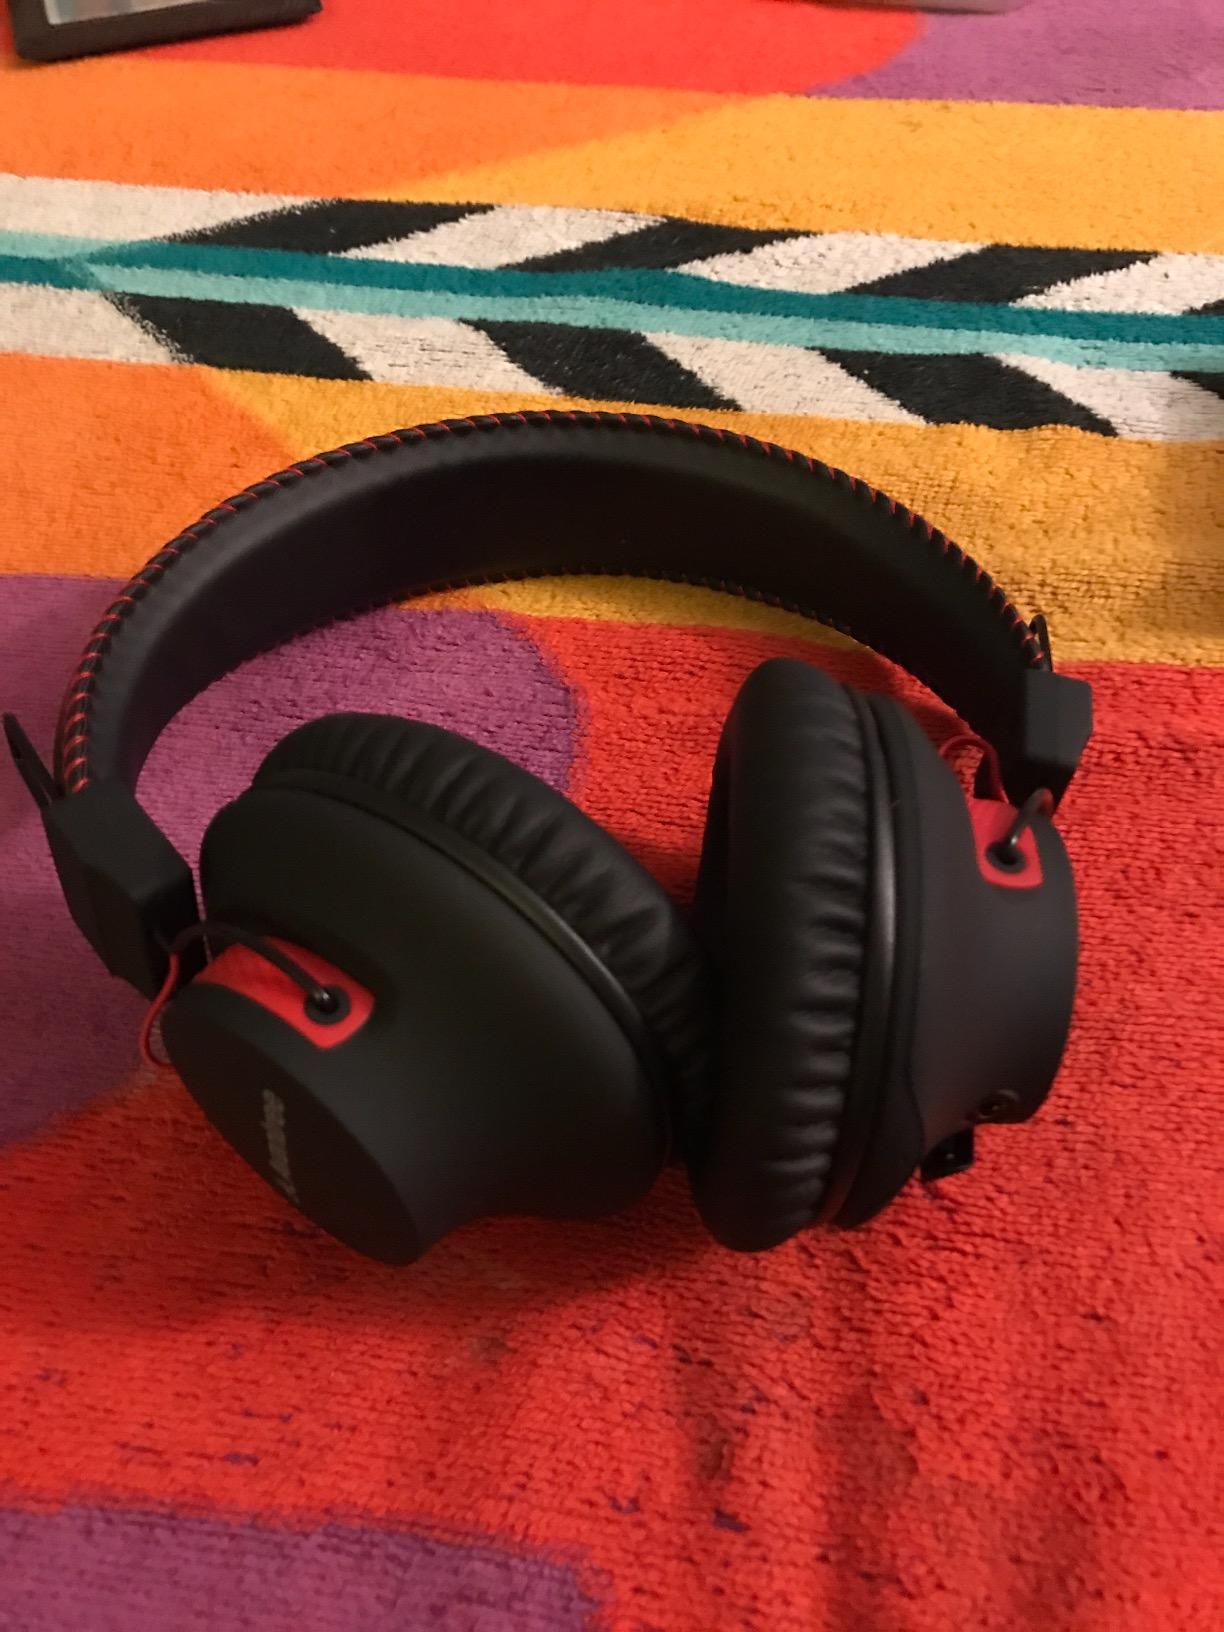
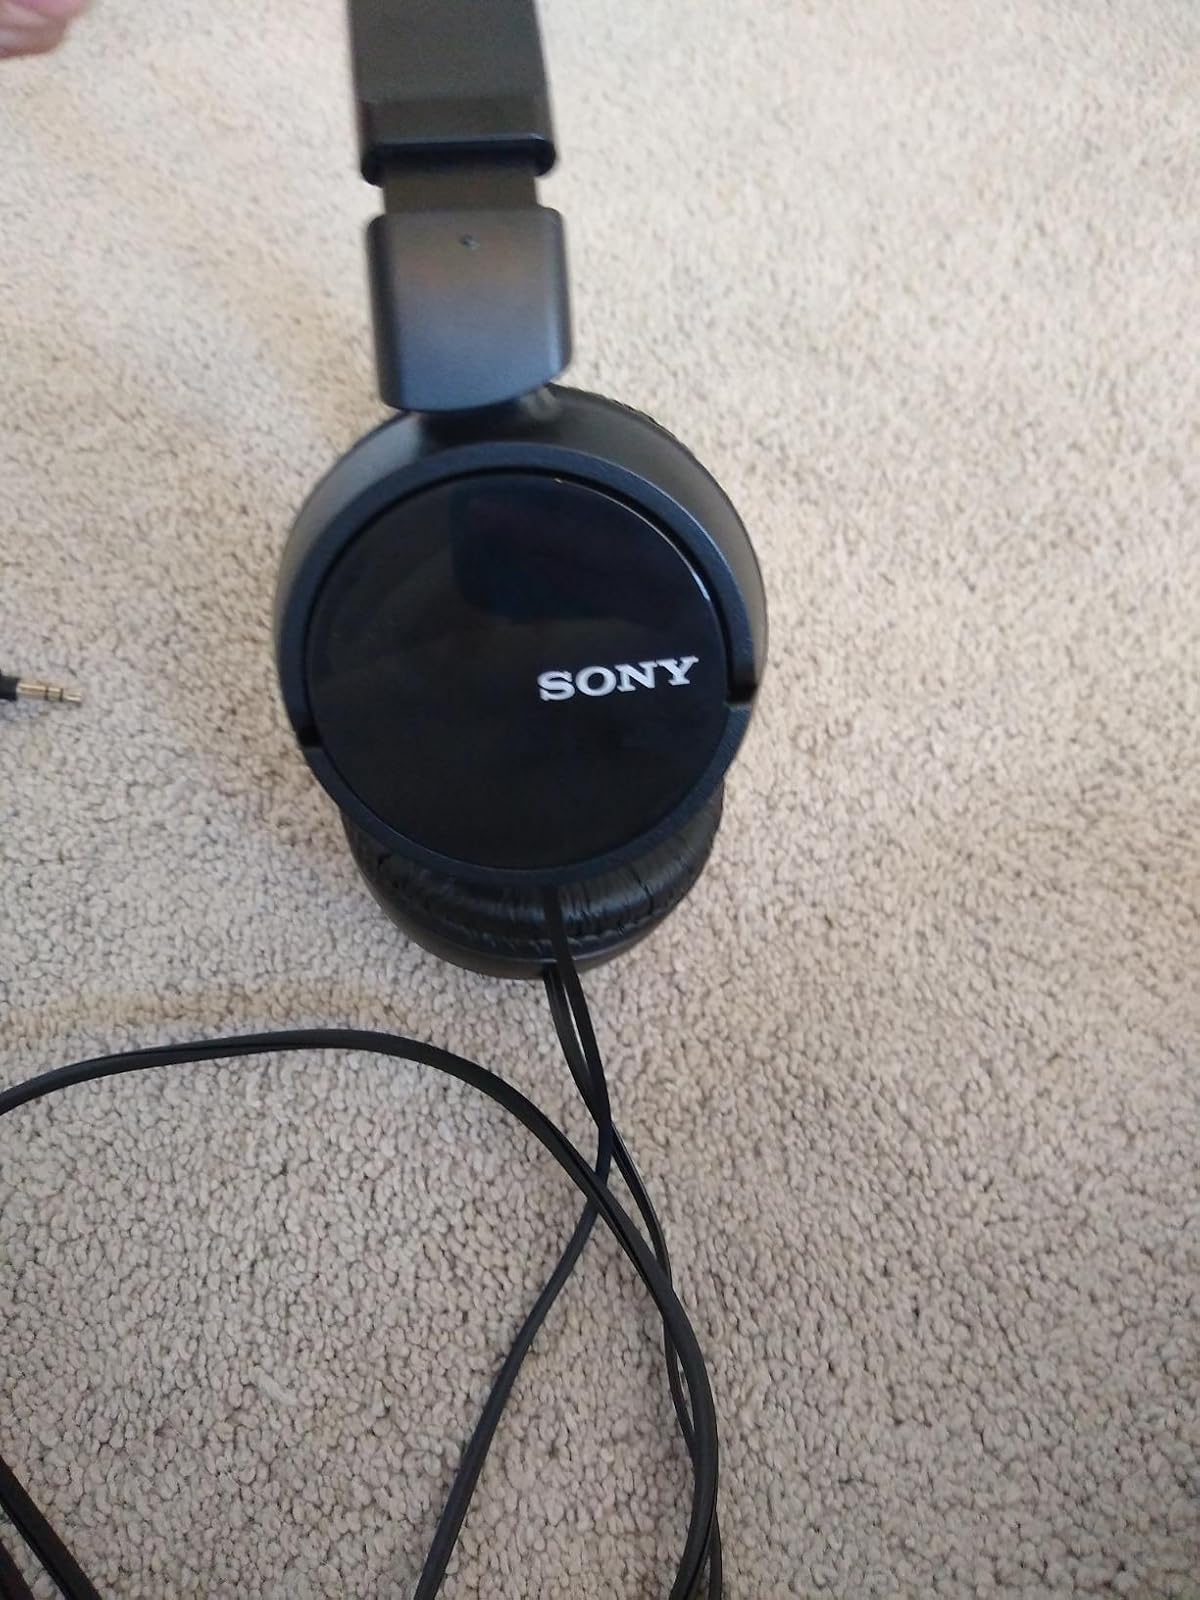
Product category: headphones
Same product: no